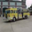
Label: truck